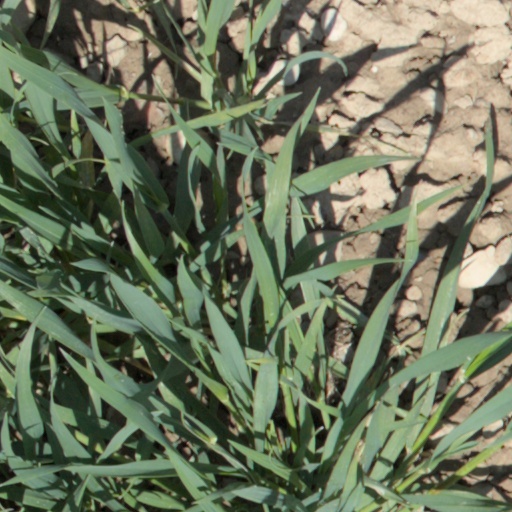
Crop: wheat